Helena Henschen

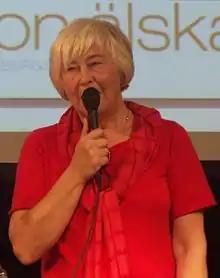
Helena Henschen

Helena Henschen (1940–2011) was a Swedish designer and writer. Born and raised in Stockholm, she worked as a graphic designer, achieving success as an illustrator of children's books. She co-founded the famous design company Mah-Jong.